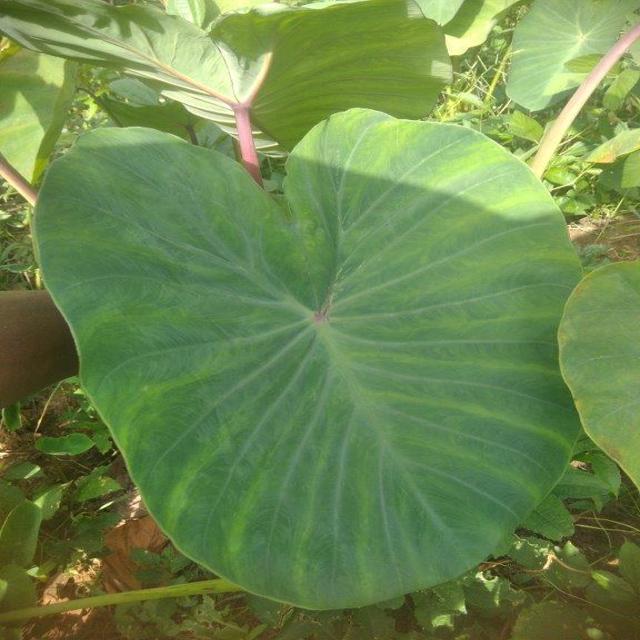
Label: Healthy